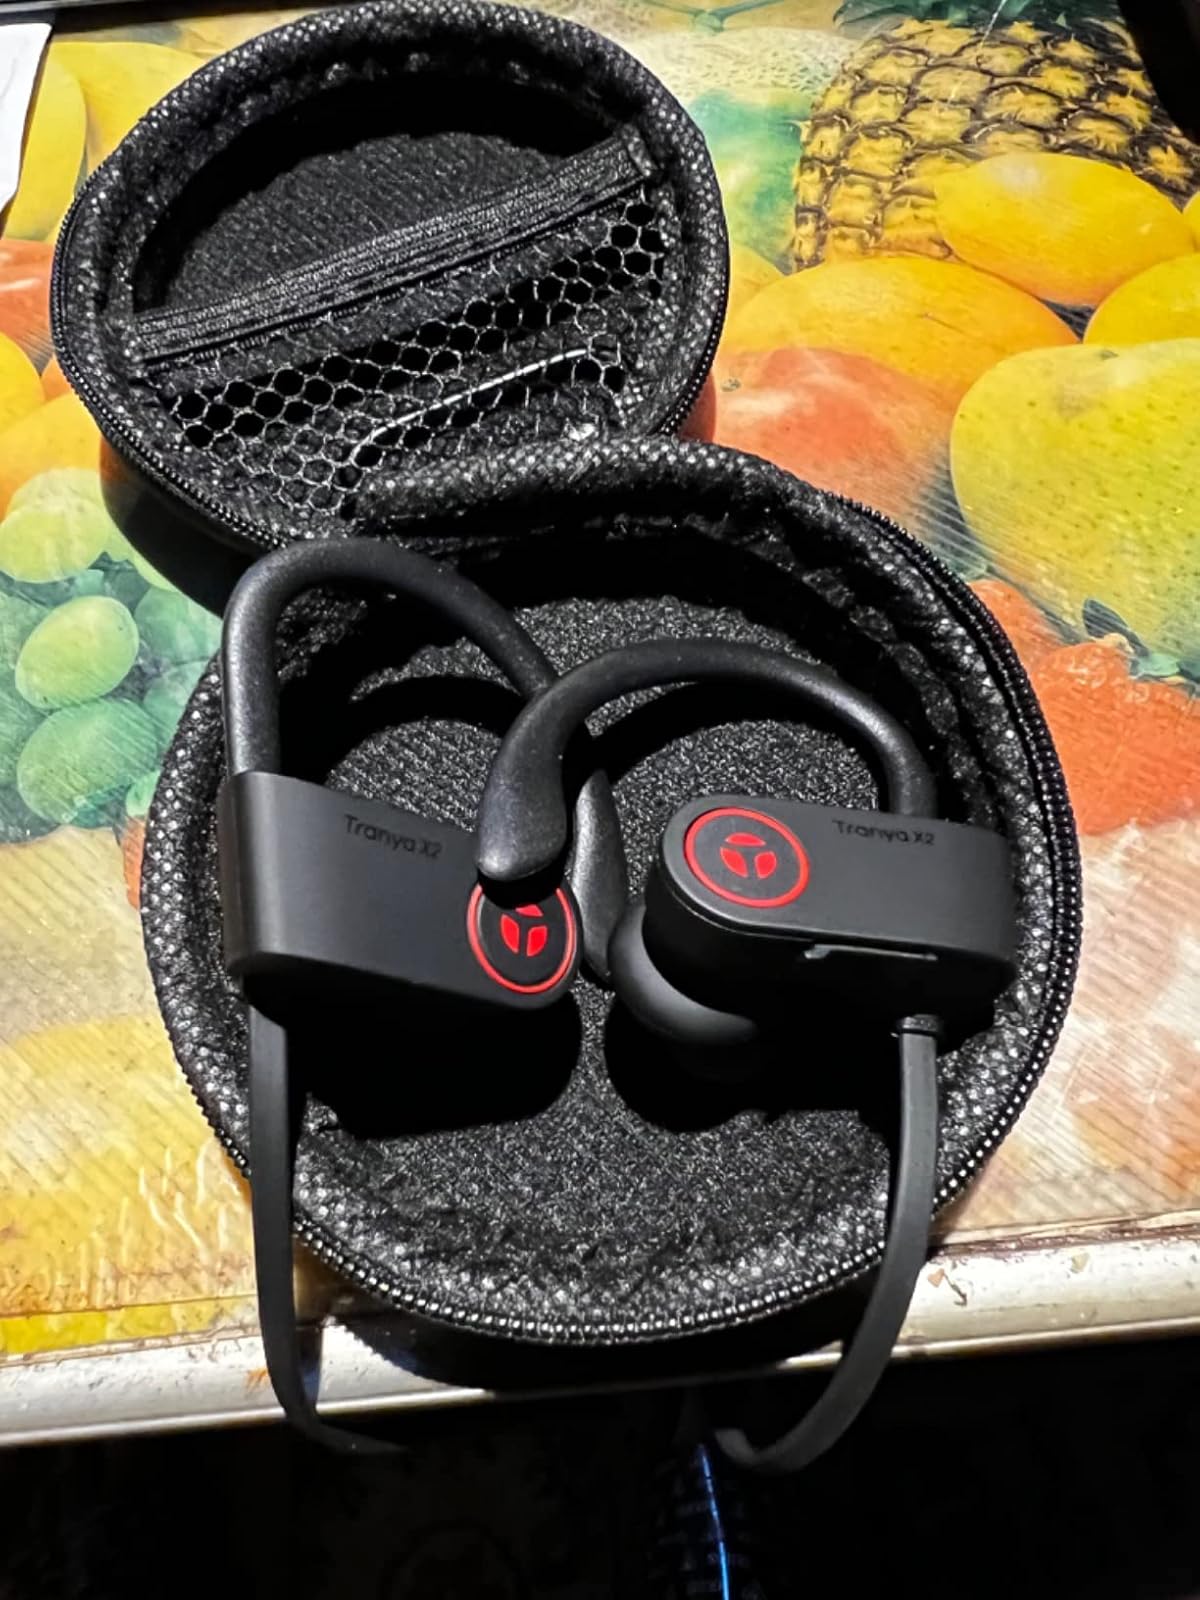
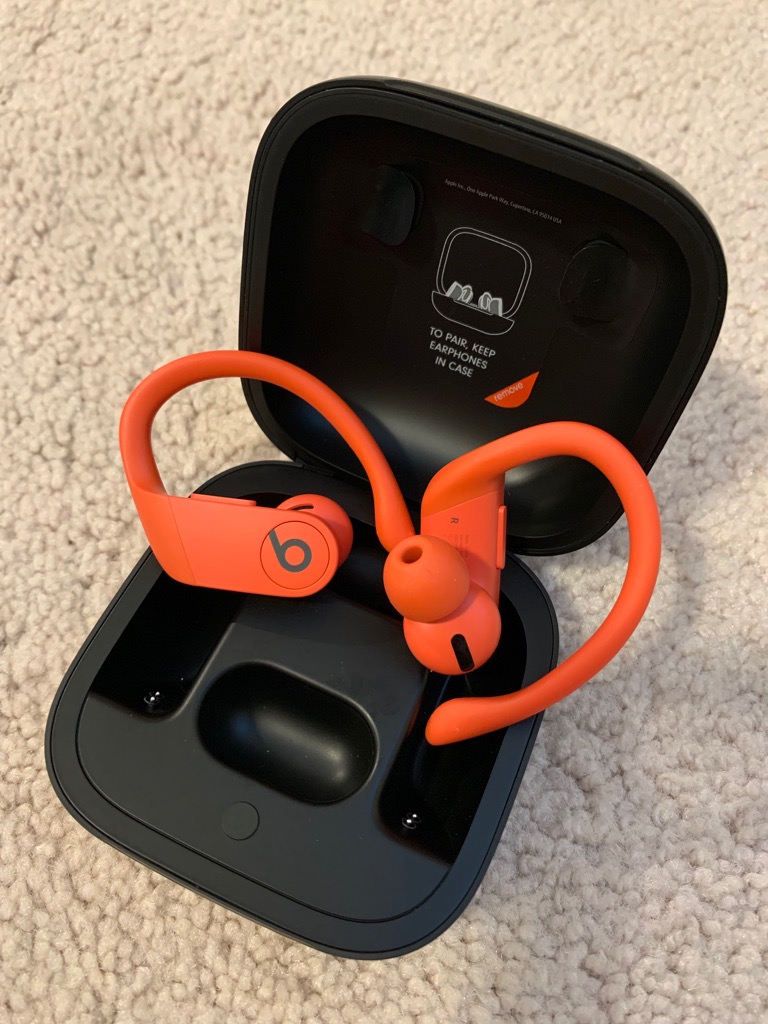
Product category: earbuds
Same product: no